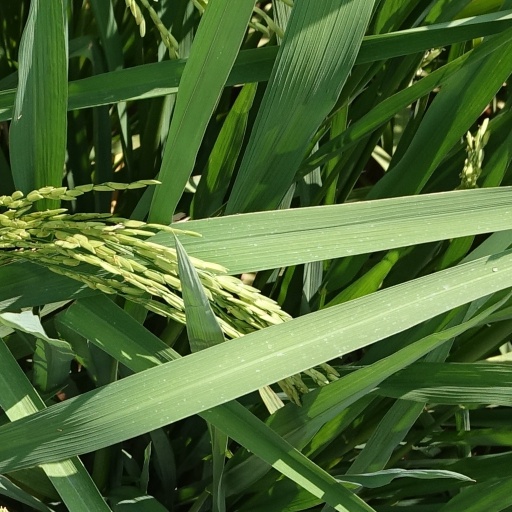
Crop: rice